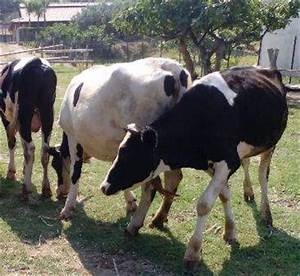
Label: cow